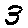
Label: 3